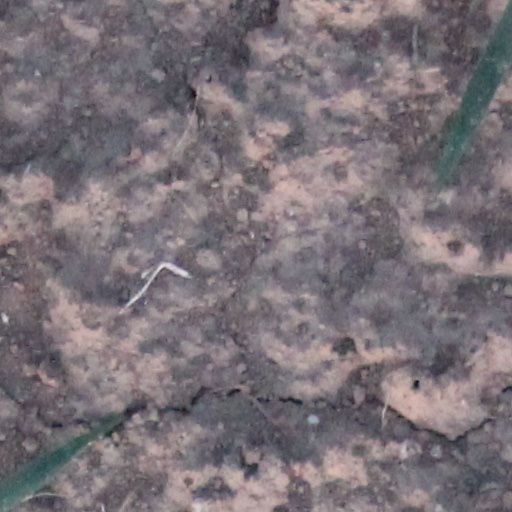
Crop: wheat